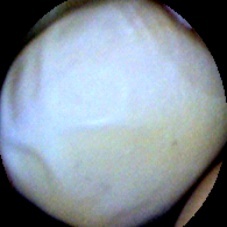
Label: Intact